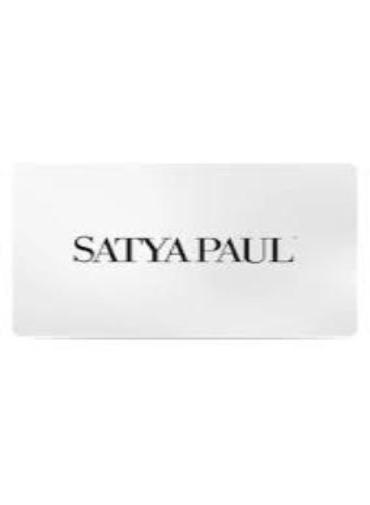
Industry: Clothes